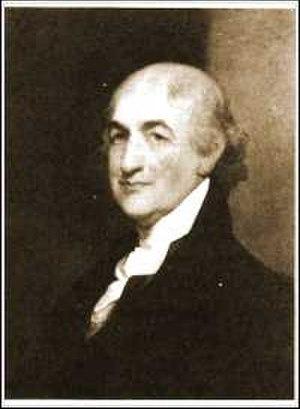
Les Pères fondateurs des États-Unis sont les signataires de la Déclaration d'indépendance ou la Constitution des États-Unis, ainsi que ceux participant à la révolution américaine comme Revolutionaries. Considérés comme des héros aux États-Unis, ces hommes sont principalement chrétiens, quelques-uns athées ou déistes. Par ailleurs, plusieurs pères sont membres de la franc-maçonnerie.